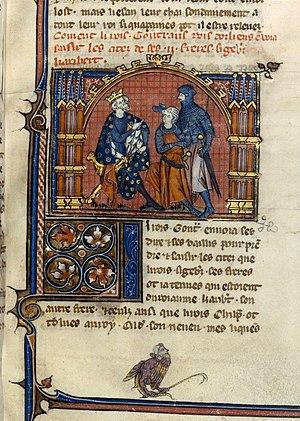
Maître de Fauvel. Saint Gontran et des soldats (1316
Le Maître de Fauvel est un maître anonyme enlumineur actif à Paris entre 1314 et 1340. Il doit son nom de convention à un manuscrit du Roman de Fauvel. Enlumineur très prolifique, avec plus de 80 manuscrits attribués, il a probablement travaillé avec différents collaborateurs.